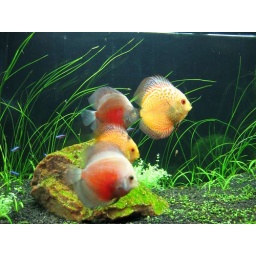
New plants, Vallisneria nana (tall grass like plant in the background) and Hemianthus micranthemoides (light green plant behind rock).